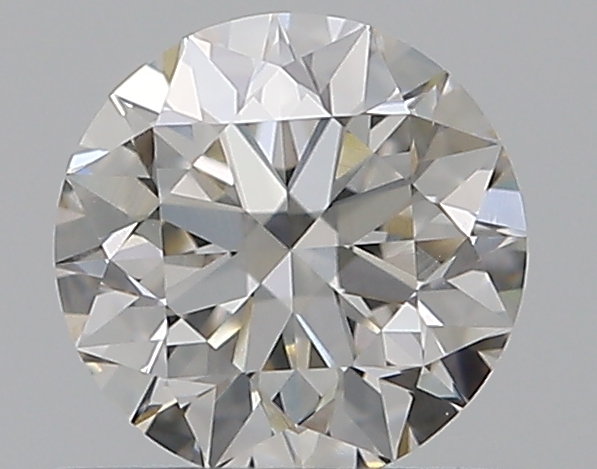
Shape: round
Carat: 0.5
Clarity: VS1
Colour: J
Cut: EX
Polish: EX
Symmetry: EX
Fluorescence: M
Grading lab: GIA
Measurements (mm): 5.04 x 5.08 x 3.17